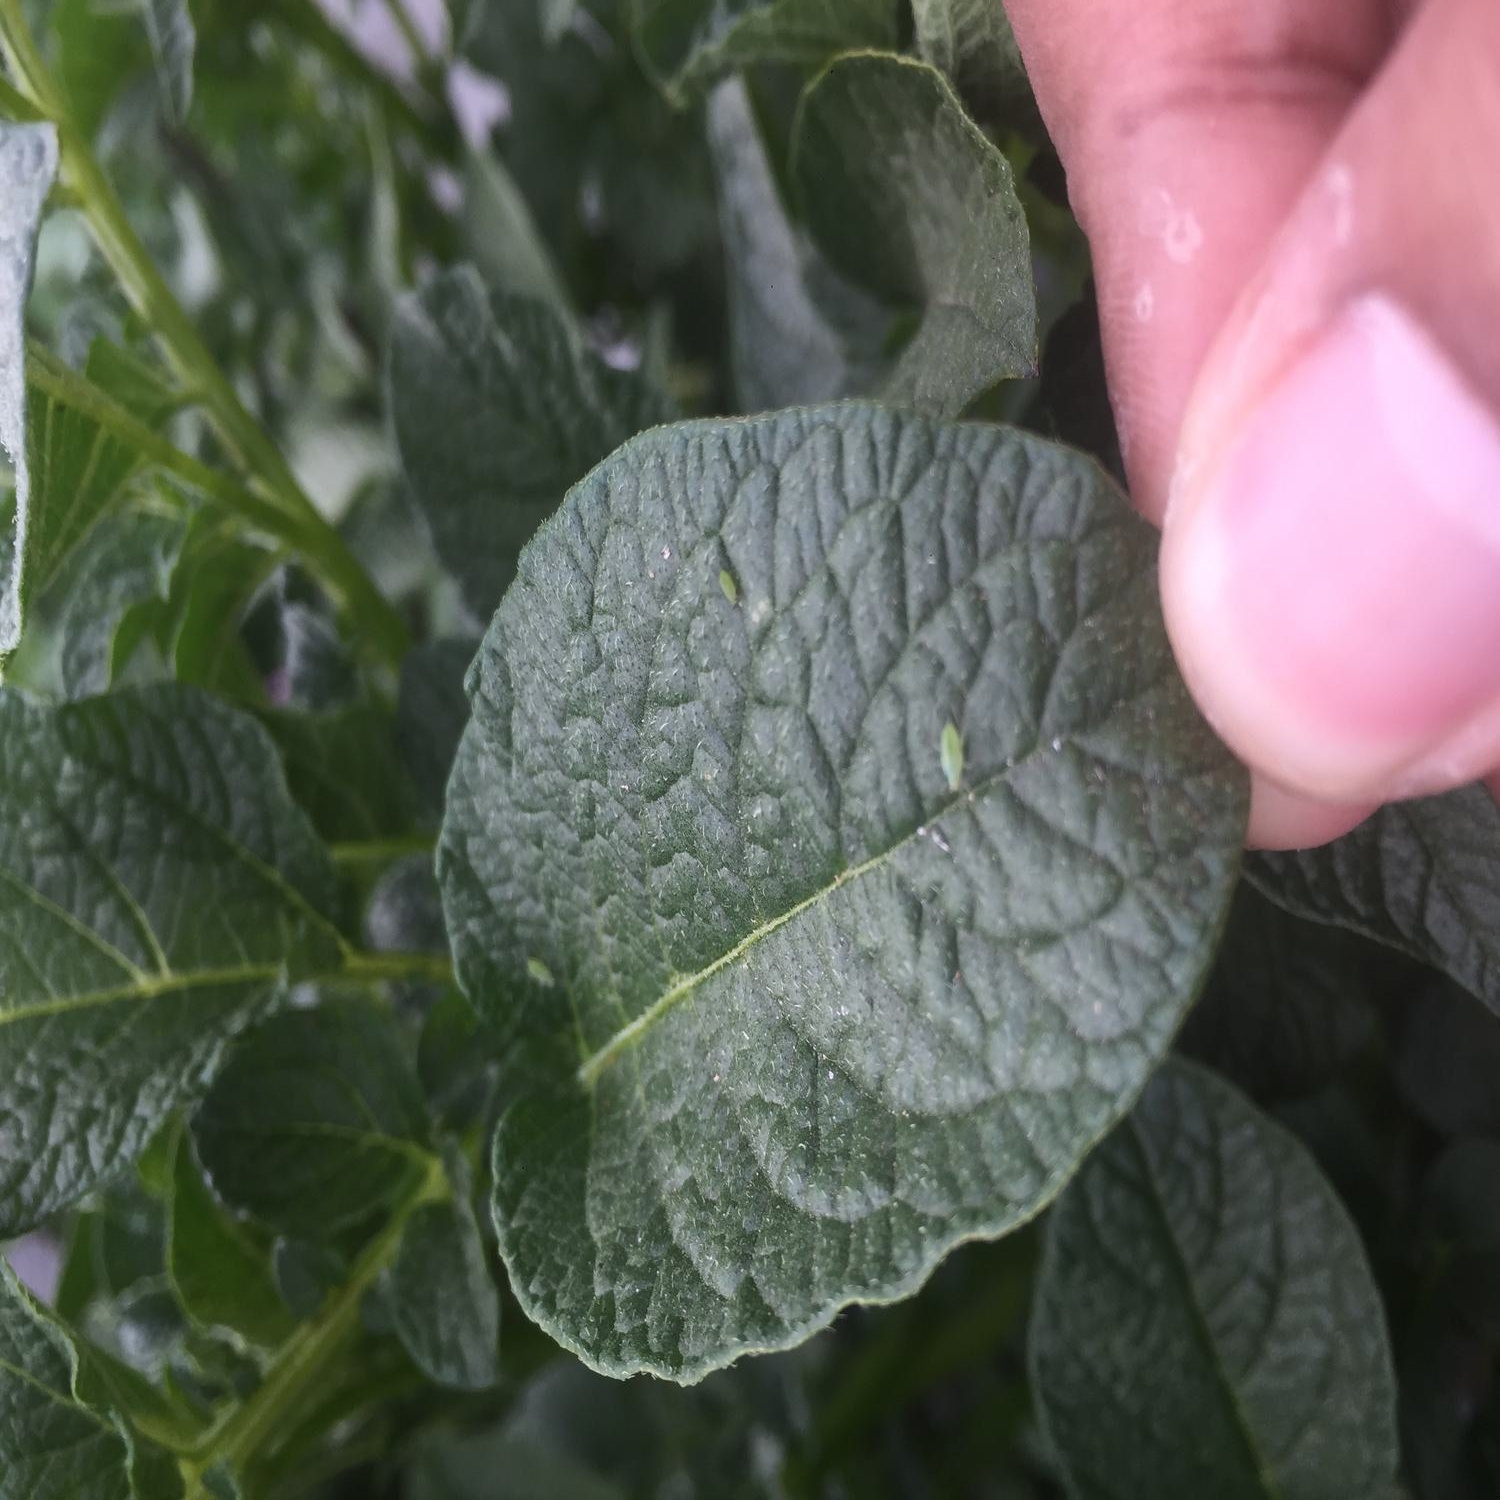
Etiqueta: Virus